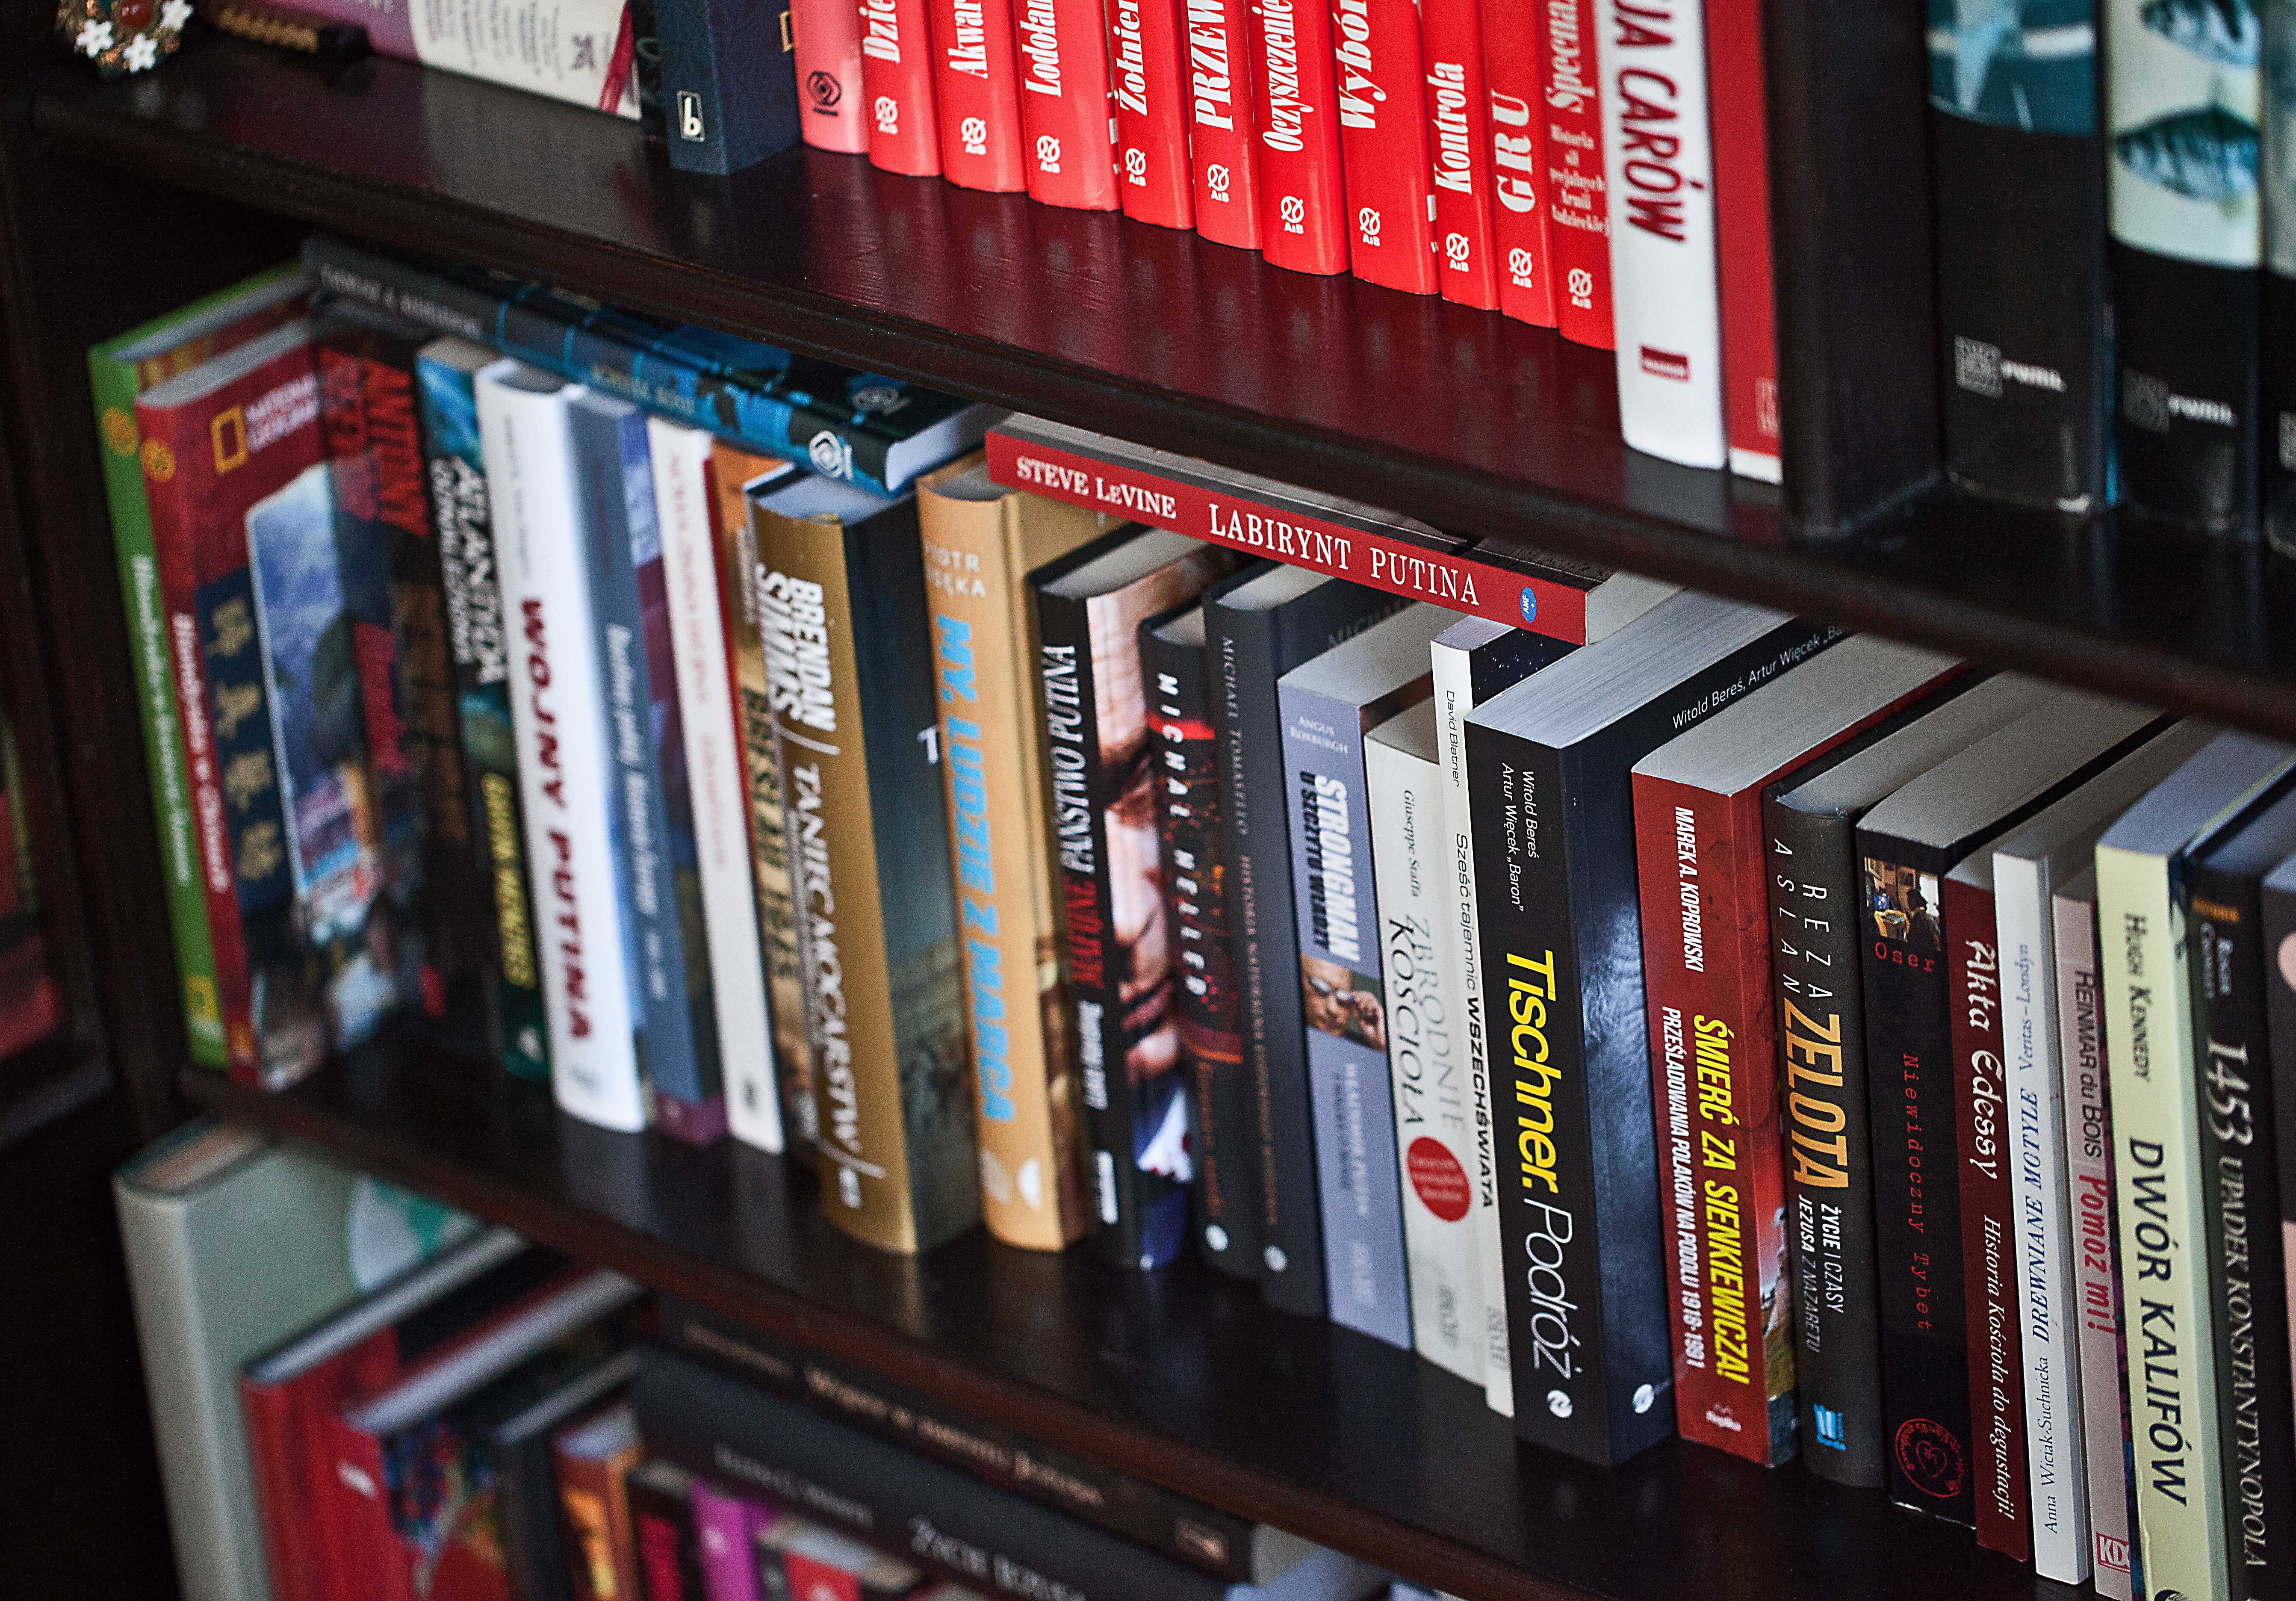
book, read, reading, education, themes, science, library, archive, information, hobby, knowledge, a collection of, interests, new books, books on the shelf, acquisition of knowledge, mine of information, authors of books, personal computer hardware, bookselling